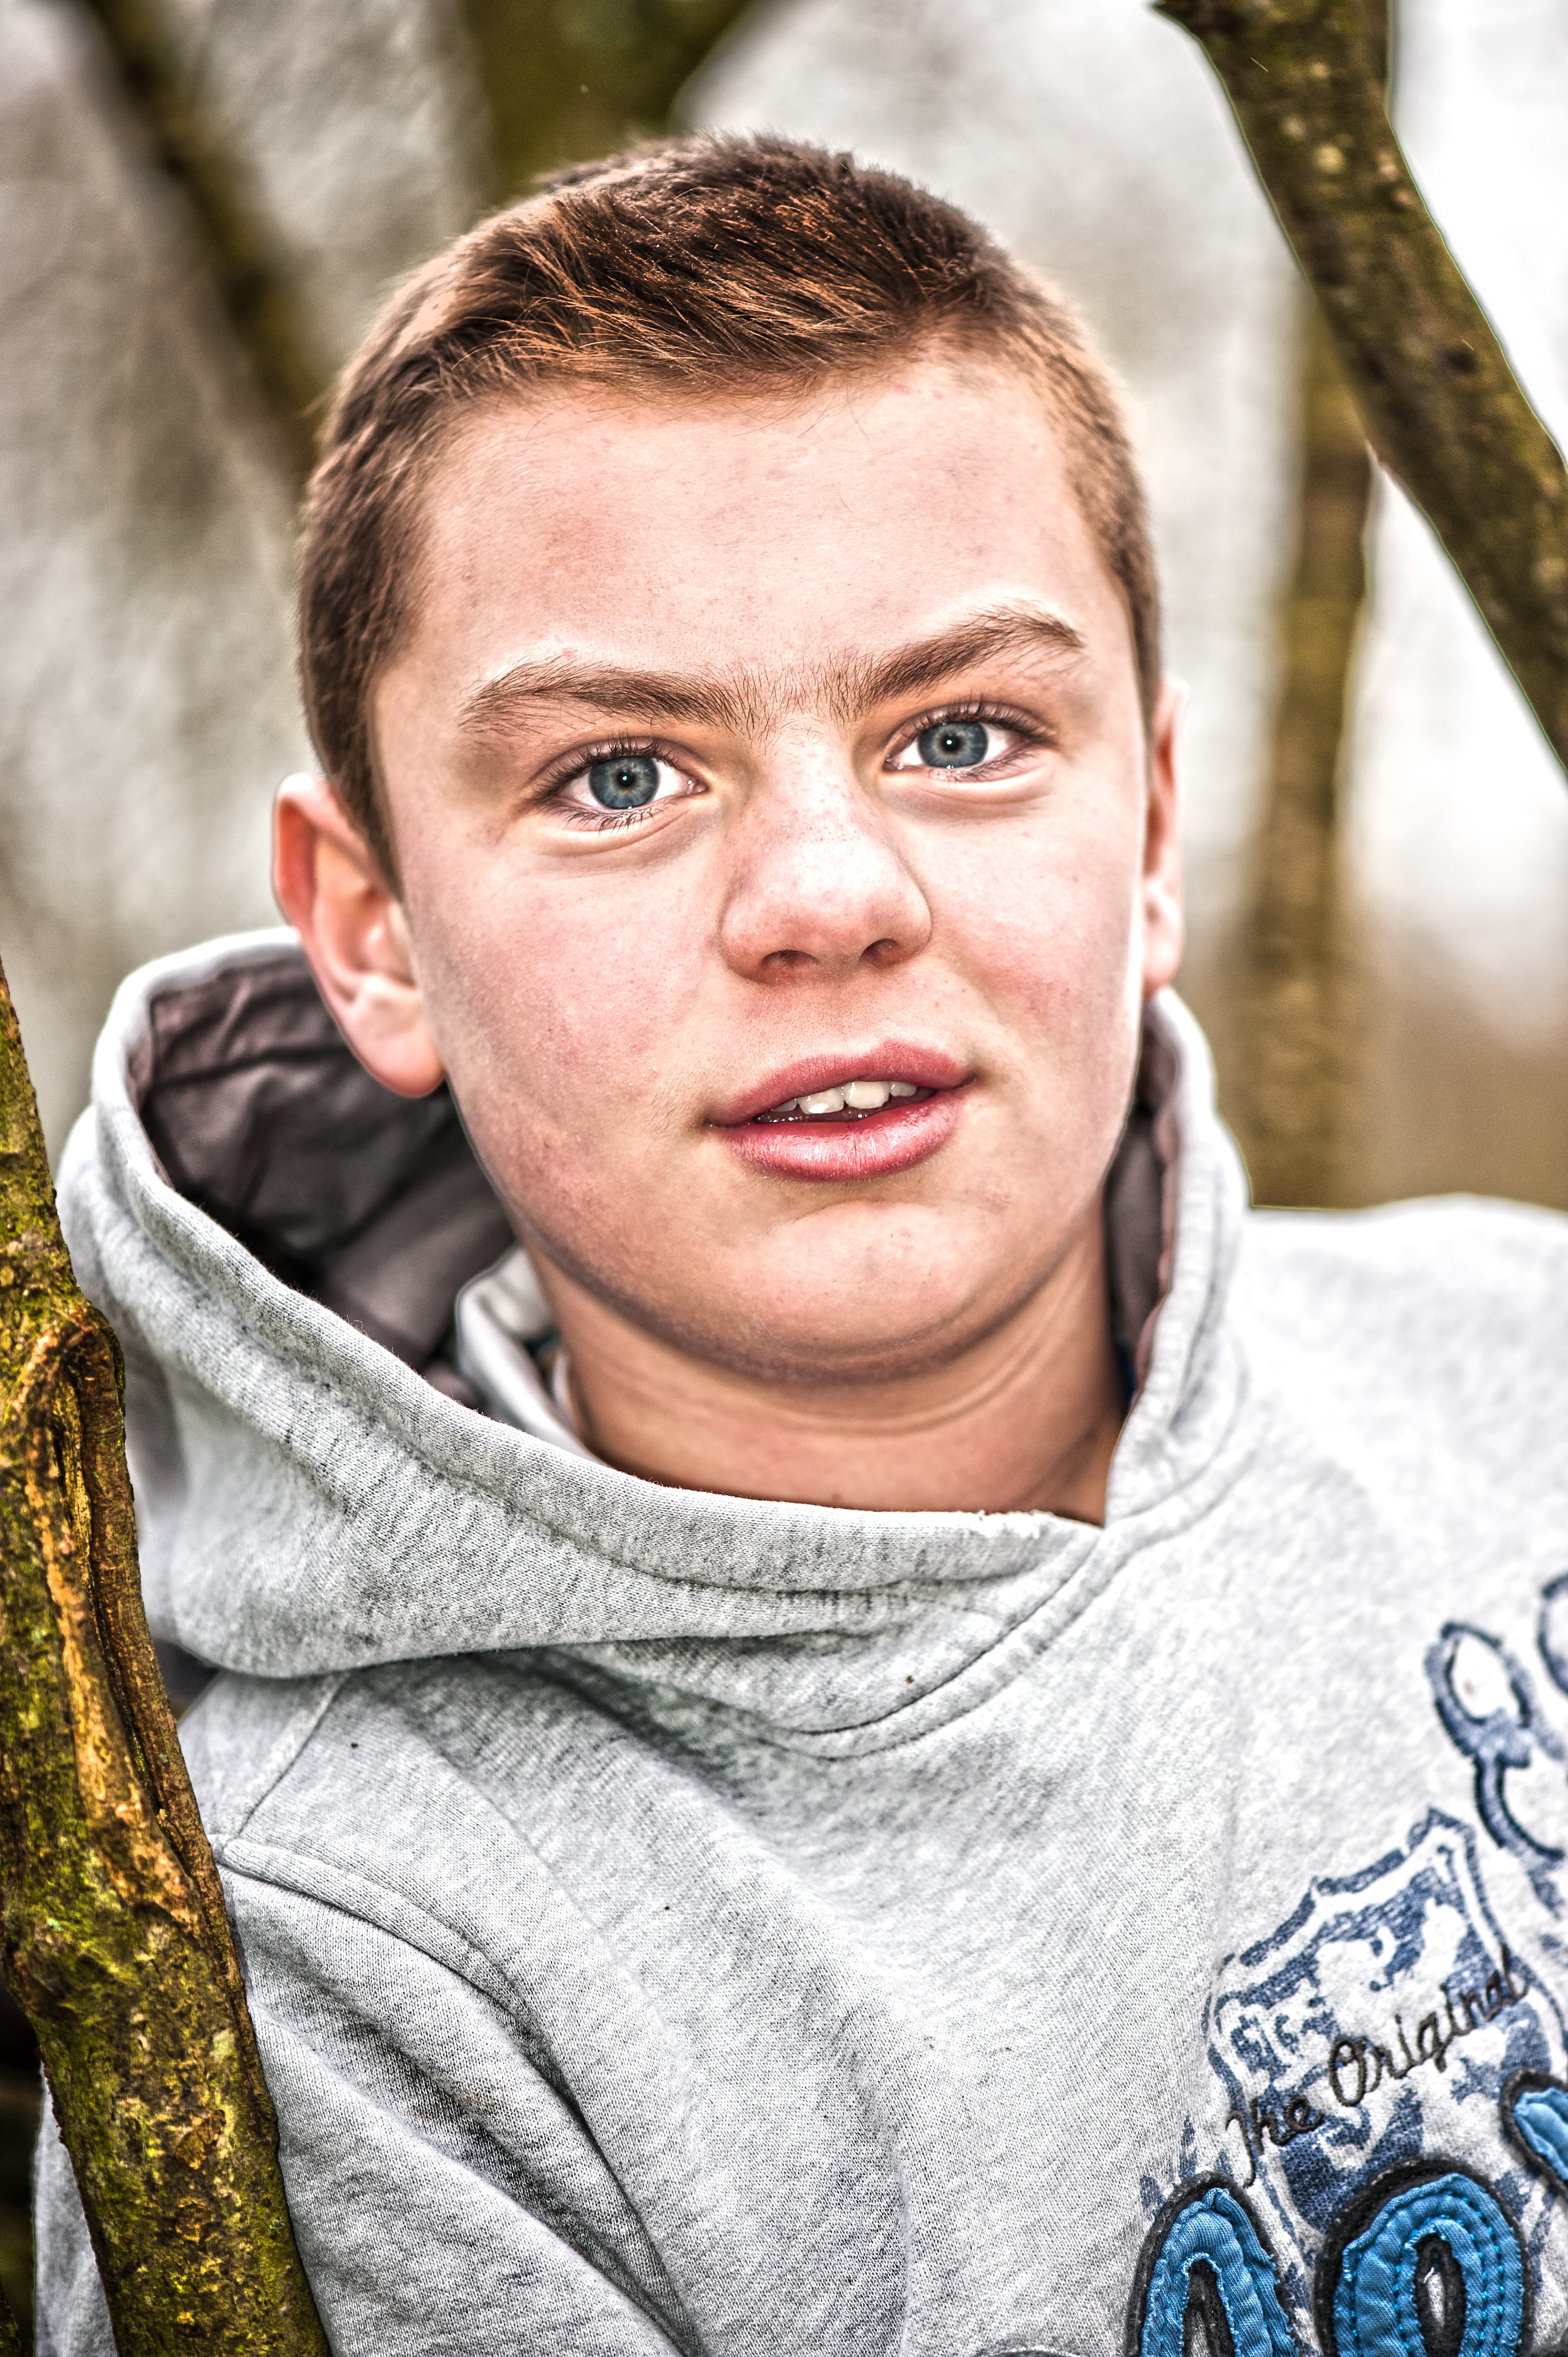
man, person, people, male, portrait, child, hairstyle, smile, senior citizen, family, grandparent, portrait photography